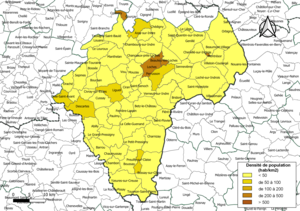
Carte des densités de population (millésimée 2016) des communes de la communauté de communes la Communauté de communes Loches Sud Touraine, département d'Indre-et-Loire, France. Composition au 1er janvier 2019.
La communauté de communes Loches Sud Touraine est une communauté de communes créée le 1ᵉʳ janvier 2017 par fusion des anciennes communautés de communes du Grand Ligueillois, de Loches Développement, de Montrésor et de la Touraine du Sud, situé dans le département d'Indre-et-Loire.